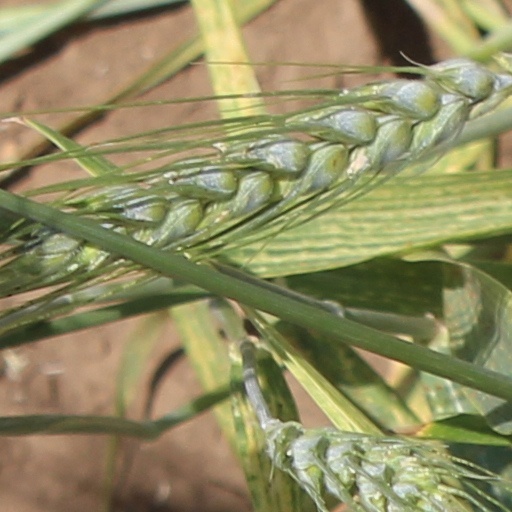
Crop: wheat